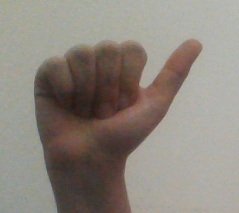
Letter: dhad